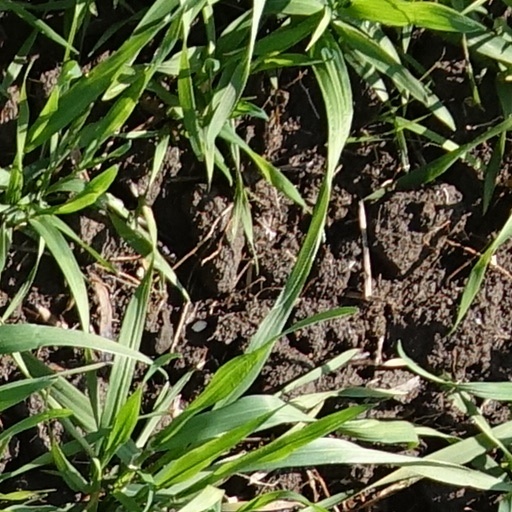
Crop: wheat